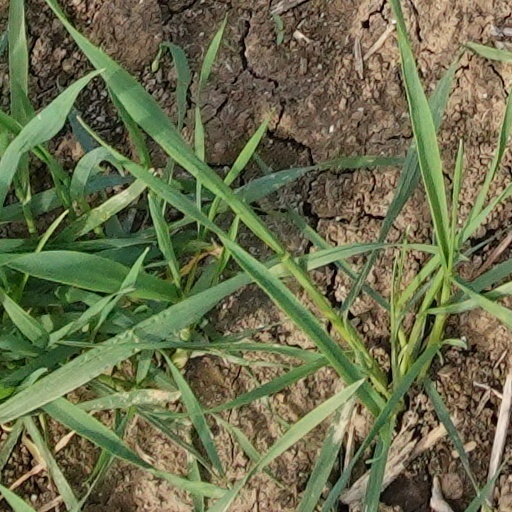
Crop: wheat